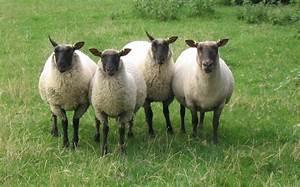
sheep